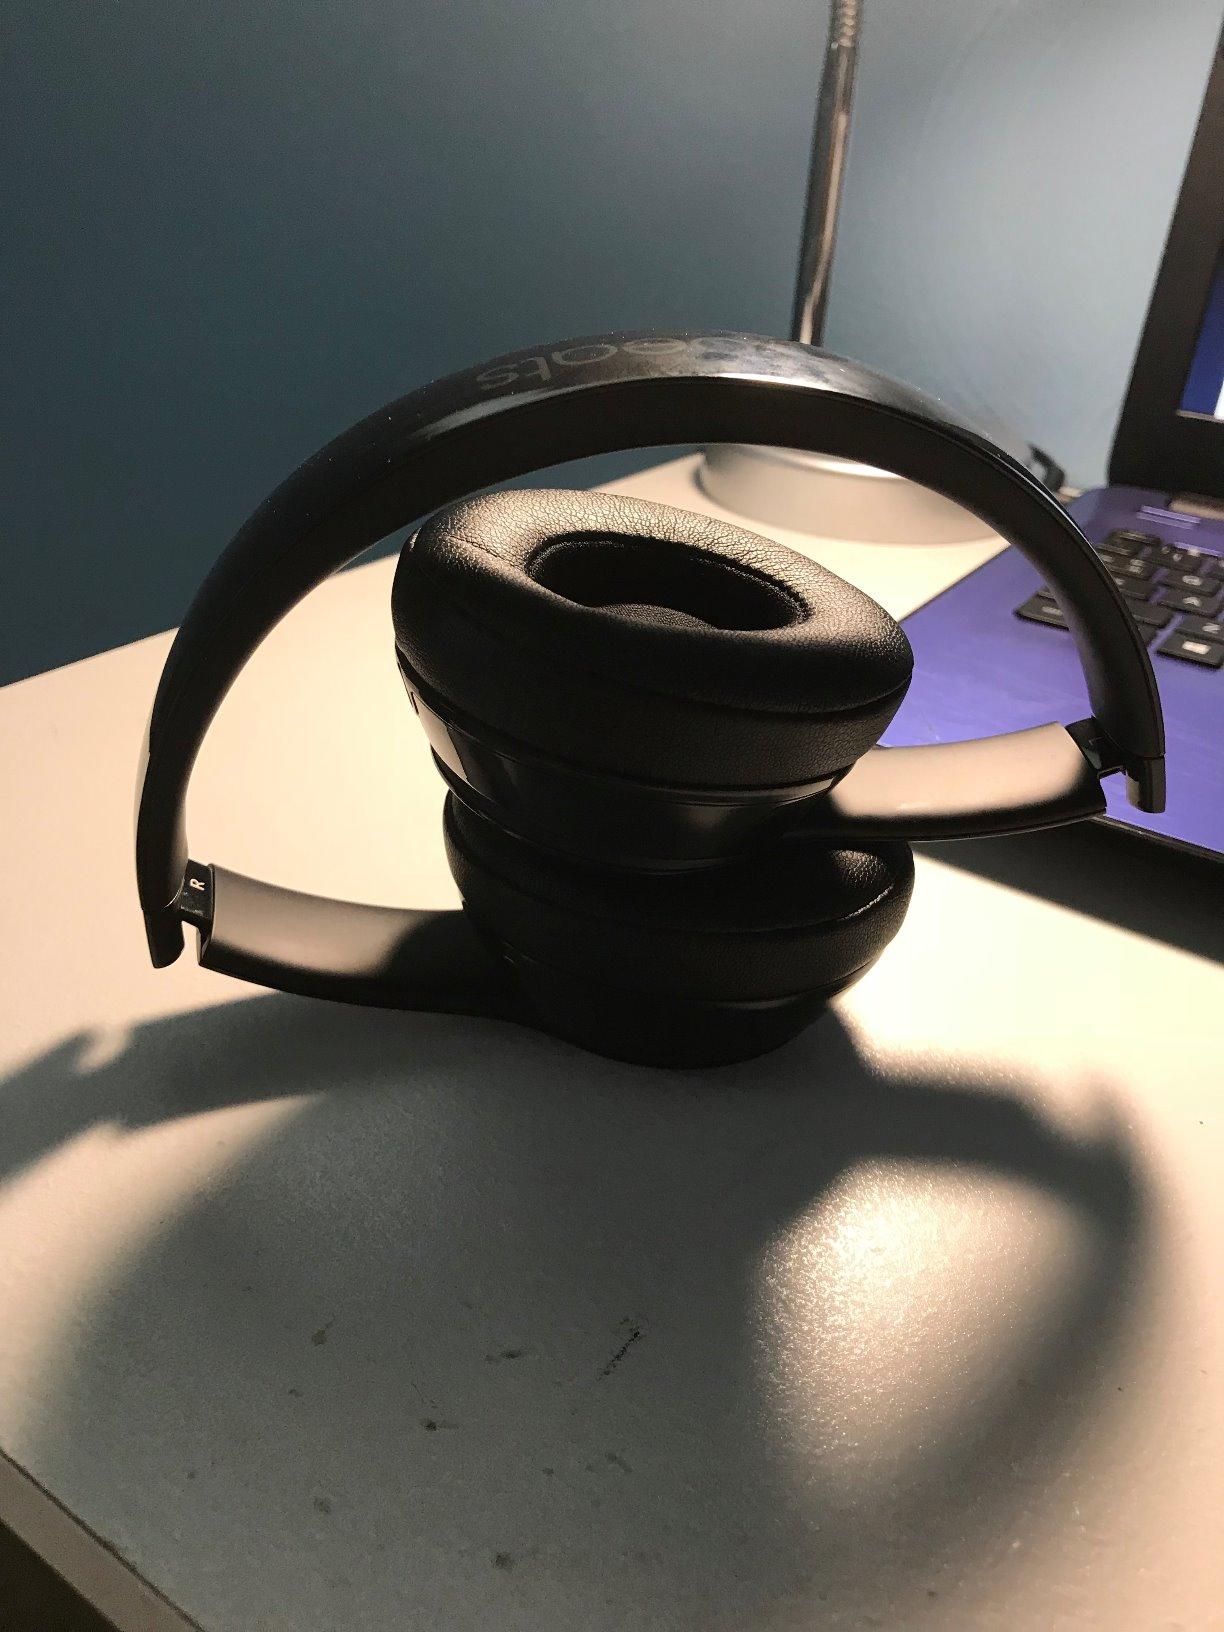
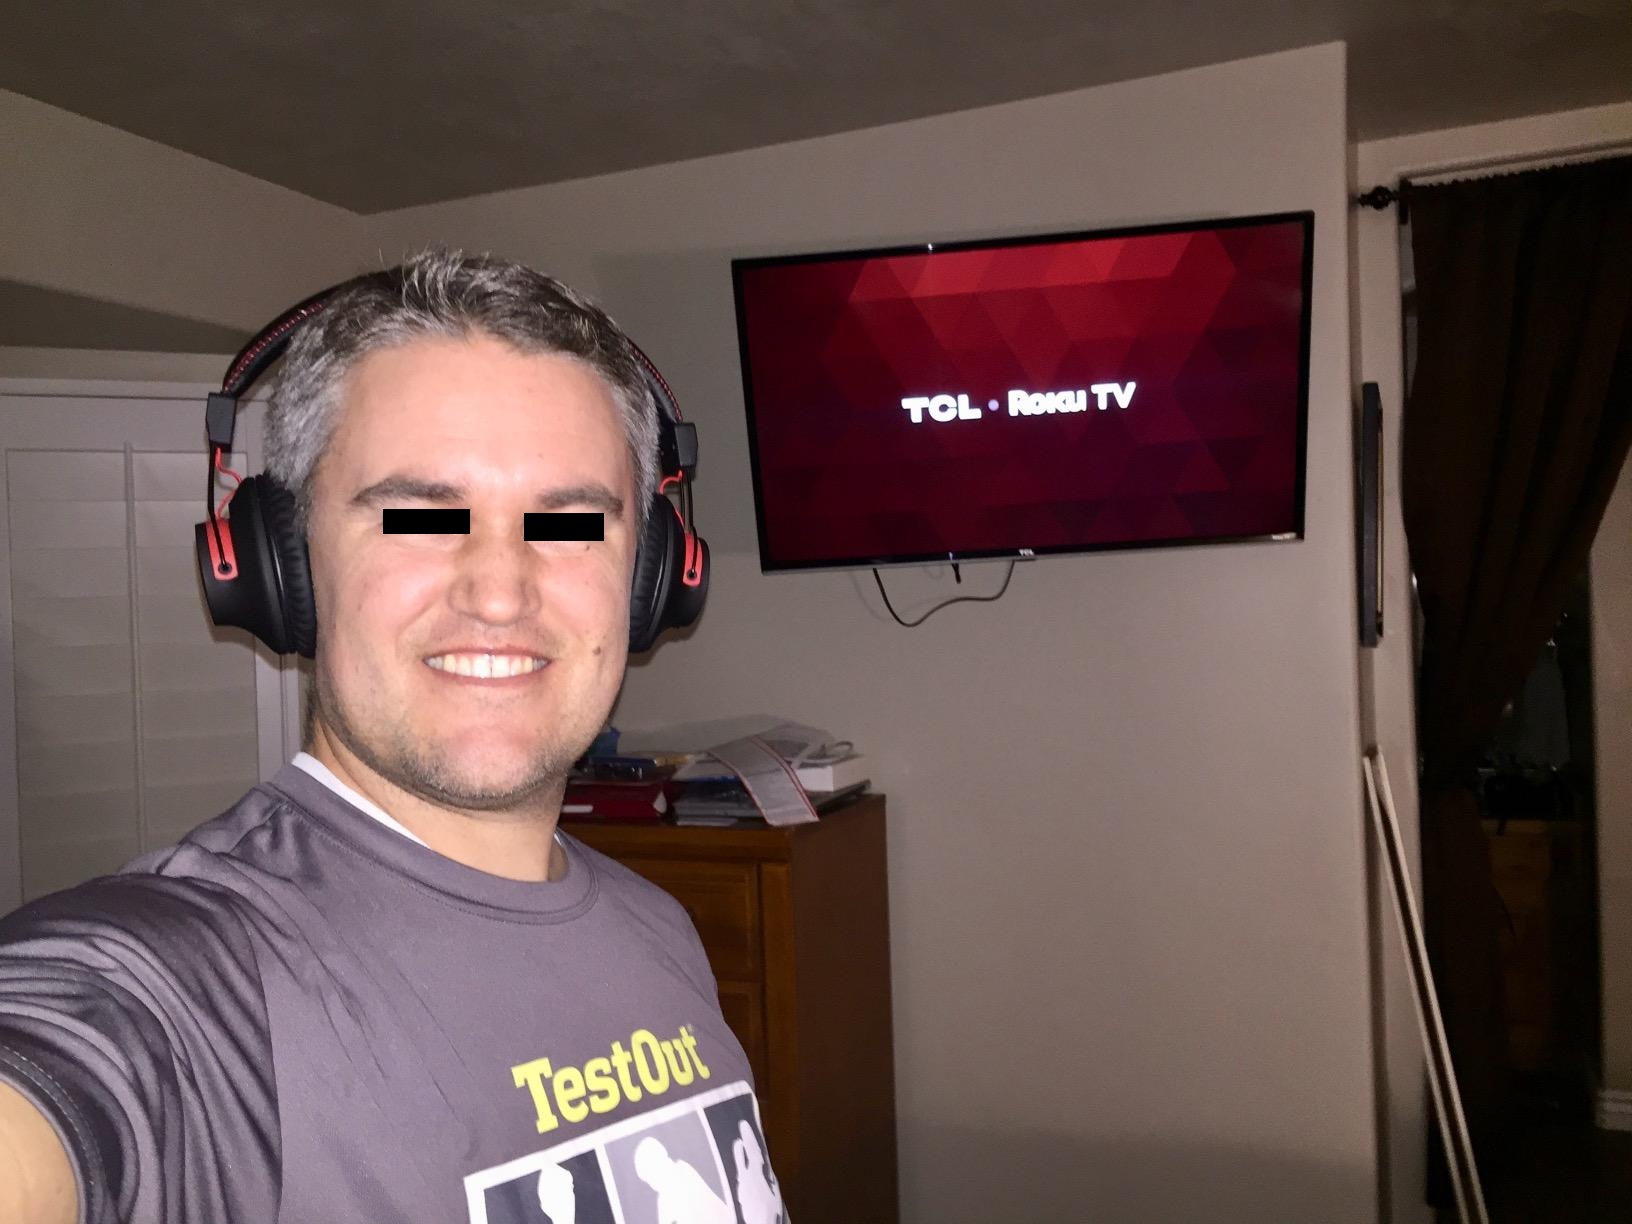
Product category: headphones
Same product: no